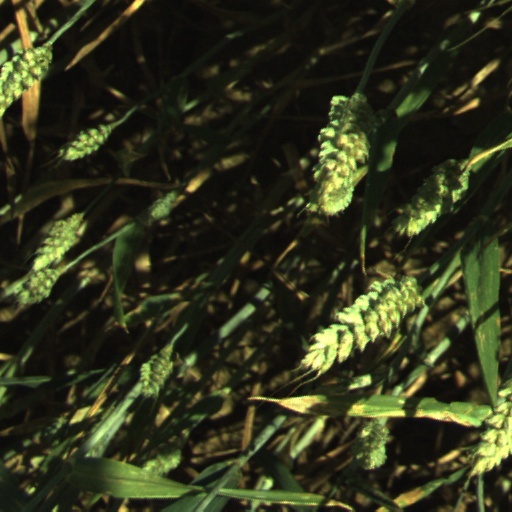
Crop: wheat